Danielle Wood (economist)

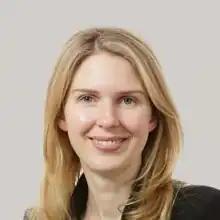

Danielle Wood is an Australian economist who is chair of the Productivity Commission. She commenced as chair in November 2023, and is the first woman to hold the role. Before her time as commission chair, she was CEO of the Grattan Institute from 2020 to 2023.